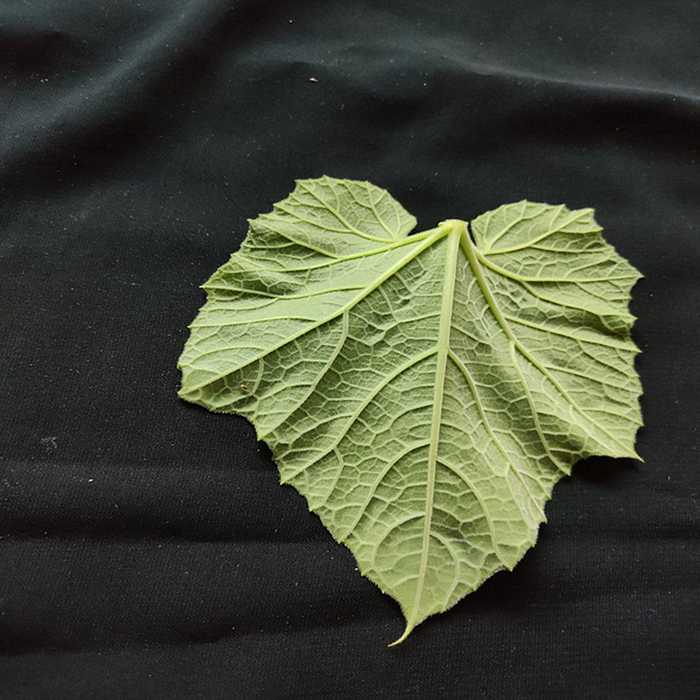
Plant: Bottle gourd
Label: Fresh leaf